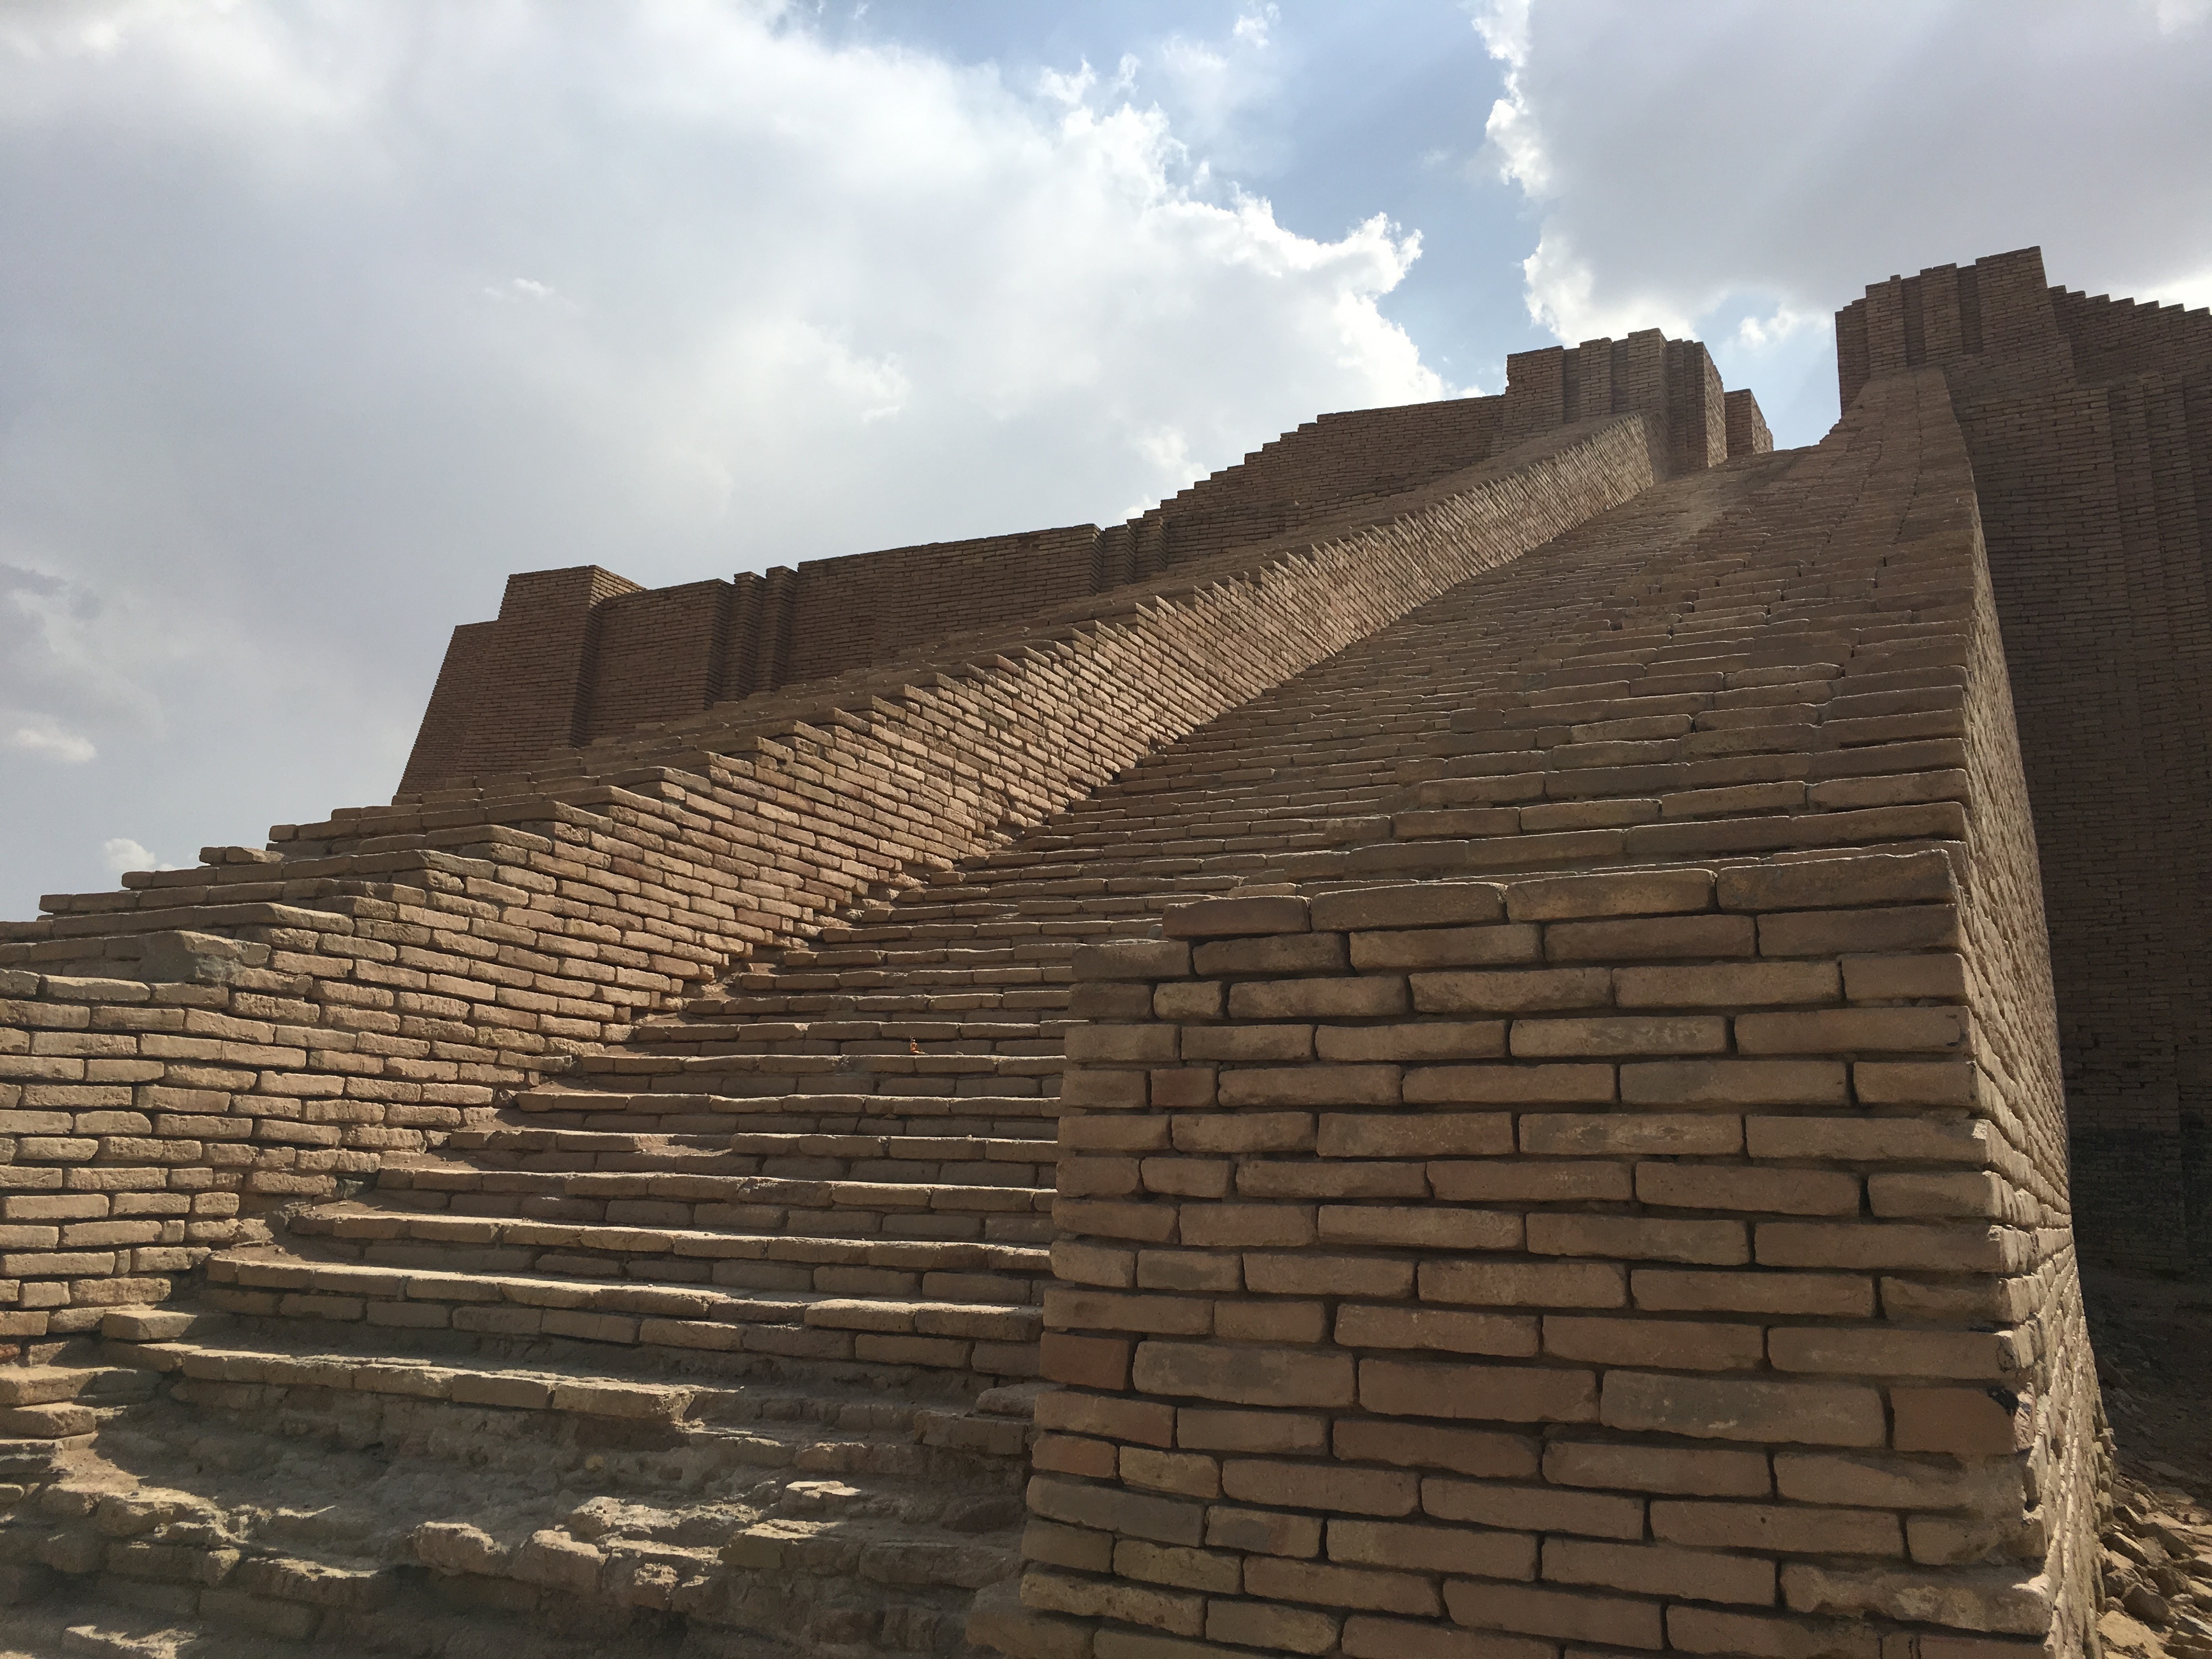
architecture, antique, roof, building, old, wall, monument, pyramid, temple, ruins, civilization, big, iraq, archaeological site, ancient history, ziggurat